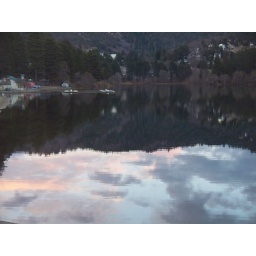
I love this shot. Mirror image of the sky in the almost mirror like surface of Lake Gregory.